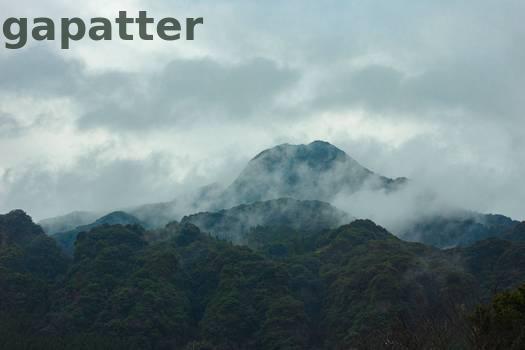
Label: Watermark